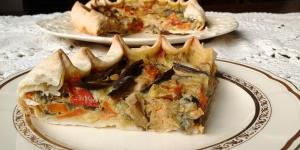
tarta mix de verduras